Colt AR-15

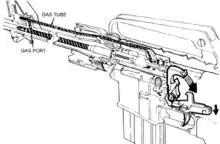
Diagram of an M16 rifle, firing

The 1956 by Eugene Stoner describes the cycling mechanism used in the Armalite AR-10 rifle that is common with rifles that use the Stoner "Direct Impingement" gas operated bolt and carrier system including Colt AR-15s. The bolt carrier acts as a movable cylinder and the bolt itself acts as a piston. This mechanism is often called "direct gas impingement", although that is now considered to be a misconception. The mechanism is now referred to as an "internal gas piston operating system".